Furdale

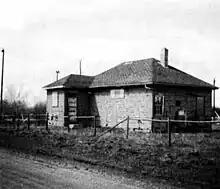
Furdale School House - Haliburton Ave. (Undated)

Around 1950, the community members of Glencairn came together to create a curling rink in a former dairy barn and called it the Furdale Curling Club, referencing the multiple fur farms located in the area beginning around the 1930s, including the Saskatoon Silver Fox Farm operated by Dr. R.H. MacDonald which was one of the largest in the area, consisting of more than 700 animals. During the 1950s Archie Campbell's Fur Farm was considered a prominent mink farm operation located in the Furdale area.[1]